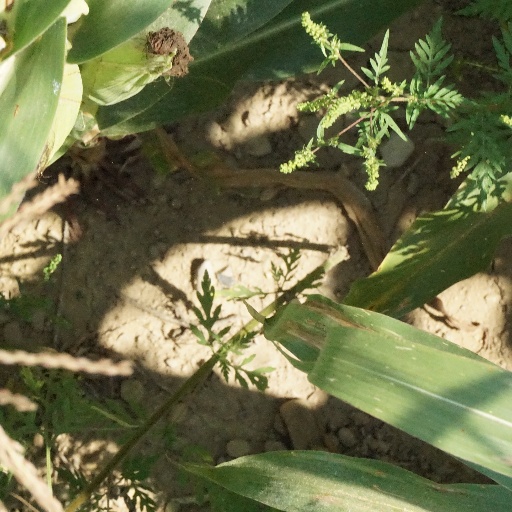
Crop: maize; corn